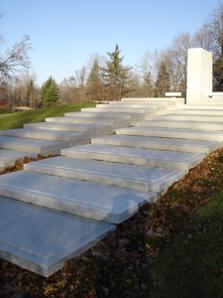
Building: Blue Sky Mausoleum
Country: United States of America
Year built: 2004
Frank Lloyd Wright designed site in Buffalo, New York Blue Sky Mausoleum Wikimedia Commons has media related to Blue Sky Mausoleum . Blue Sky Mausoleum , in Forest Lawn Cemetery in Buffalo, New York , is the 2004 completion of a 1928 design by Frank Lloyd Wright as a commercial cemetery project.  The design was completed by a one-time apprentice to Wright, Anthony Puttnam. Puttnam was also responsible for the posthumous completion of Wright's Monona Terrace building in Madison, Wisconsin in modified form, and he has defended both projects against accusations that they are inauthentic. The Mausoleum was the last of four projects Darwin D. Martin commissioned from Wright; the others were his residential complex , the Larkin Administration Building , and Graycliff , their summer house. See also List of Frank Lloyd Wright works References